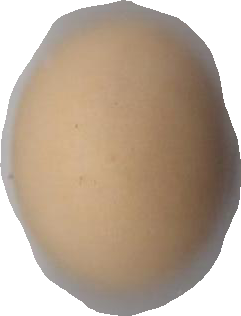
Variety: Grobogan